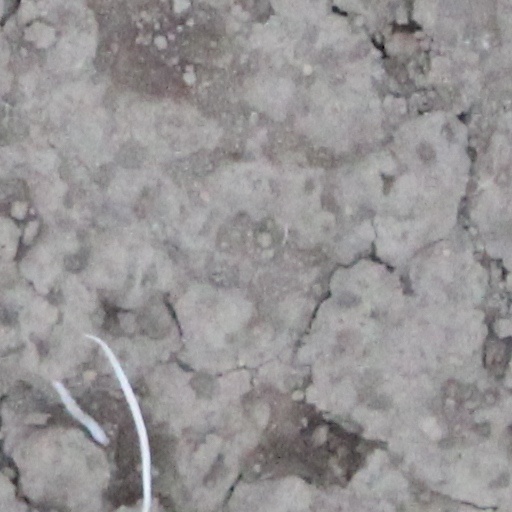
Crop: wheat